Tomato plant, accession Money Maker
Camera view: vertical (180 deg); turntable rotation: 0 degrees
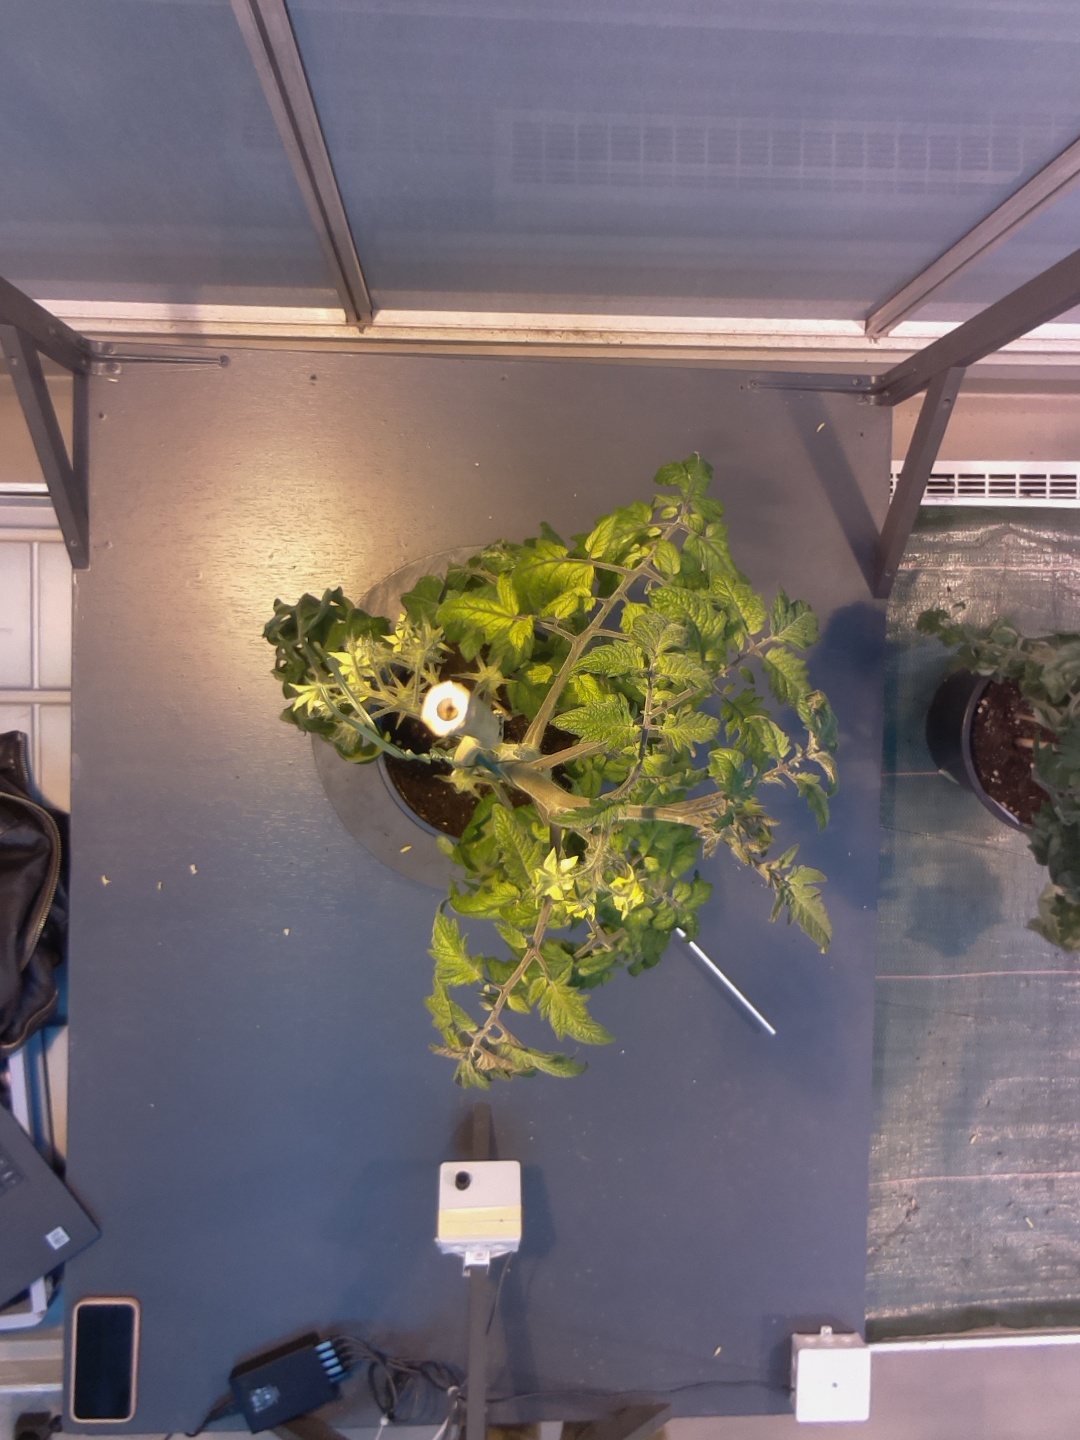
BBCH growth stage 70: Fruits at the main stem or branches visibles